Stansfield Hall railway station

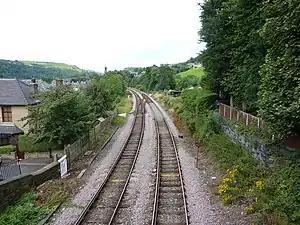
Approximate location of the former station (2010), looking towards Burnley

Stansfield Hall railway station was the second station in Stansfield, Todmorden in West Yorkshire, England and was situated on the Copy Pit line. It opened in 1869 and the last train called in 1944 but was not officially closed until 1949.